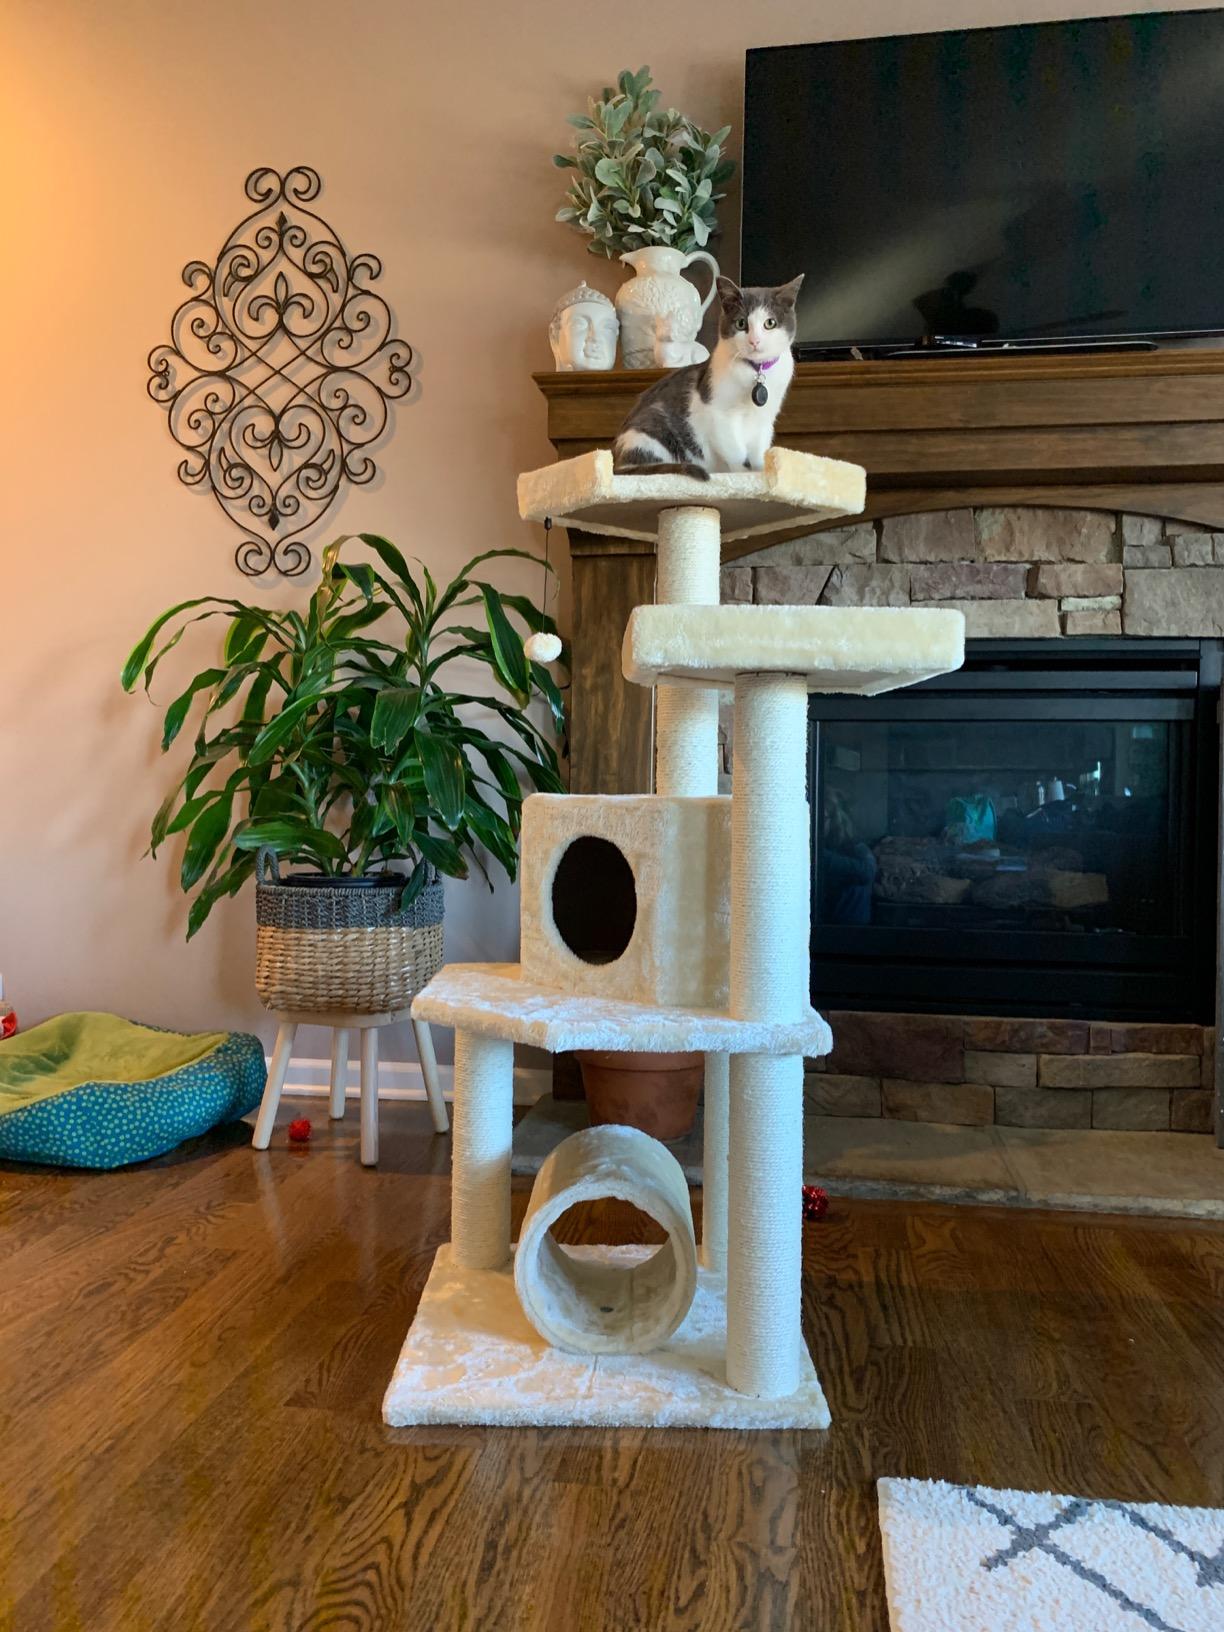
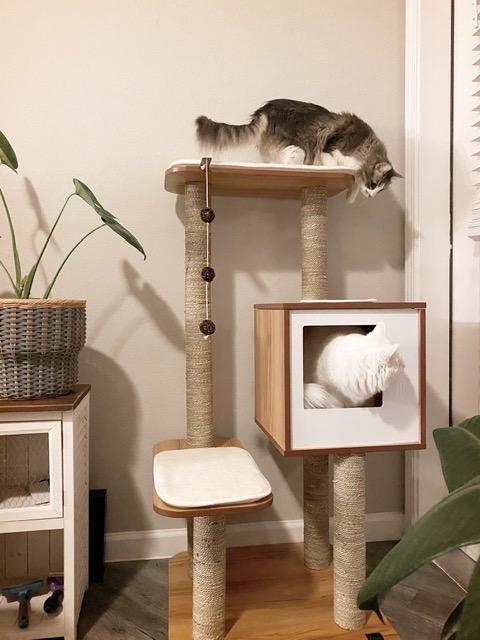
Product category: items_cat tree
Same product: no